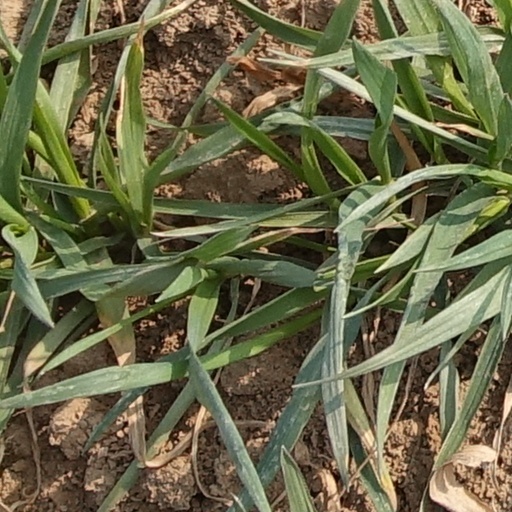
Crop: wheat